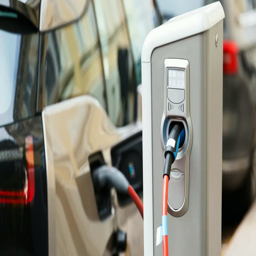
close up of charging station .